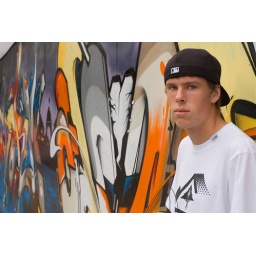
Copenhagen, Denmark. My son &amp;amp; one of the many grafitti walls in Copenhagen.